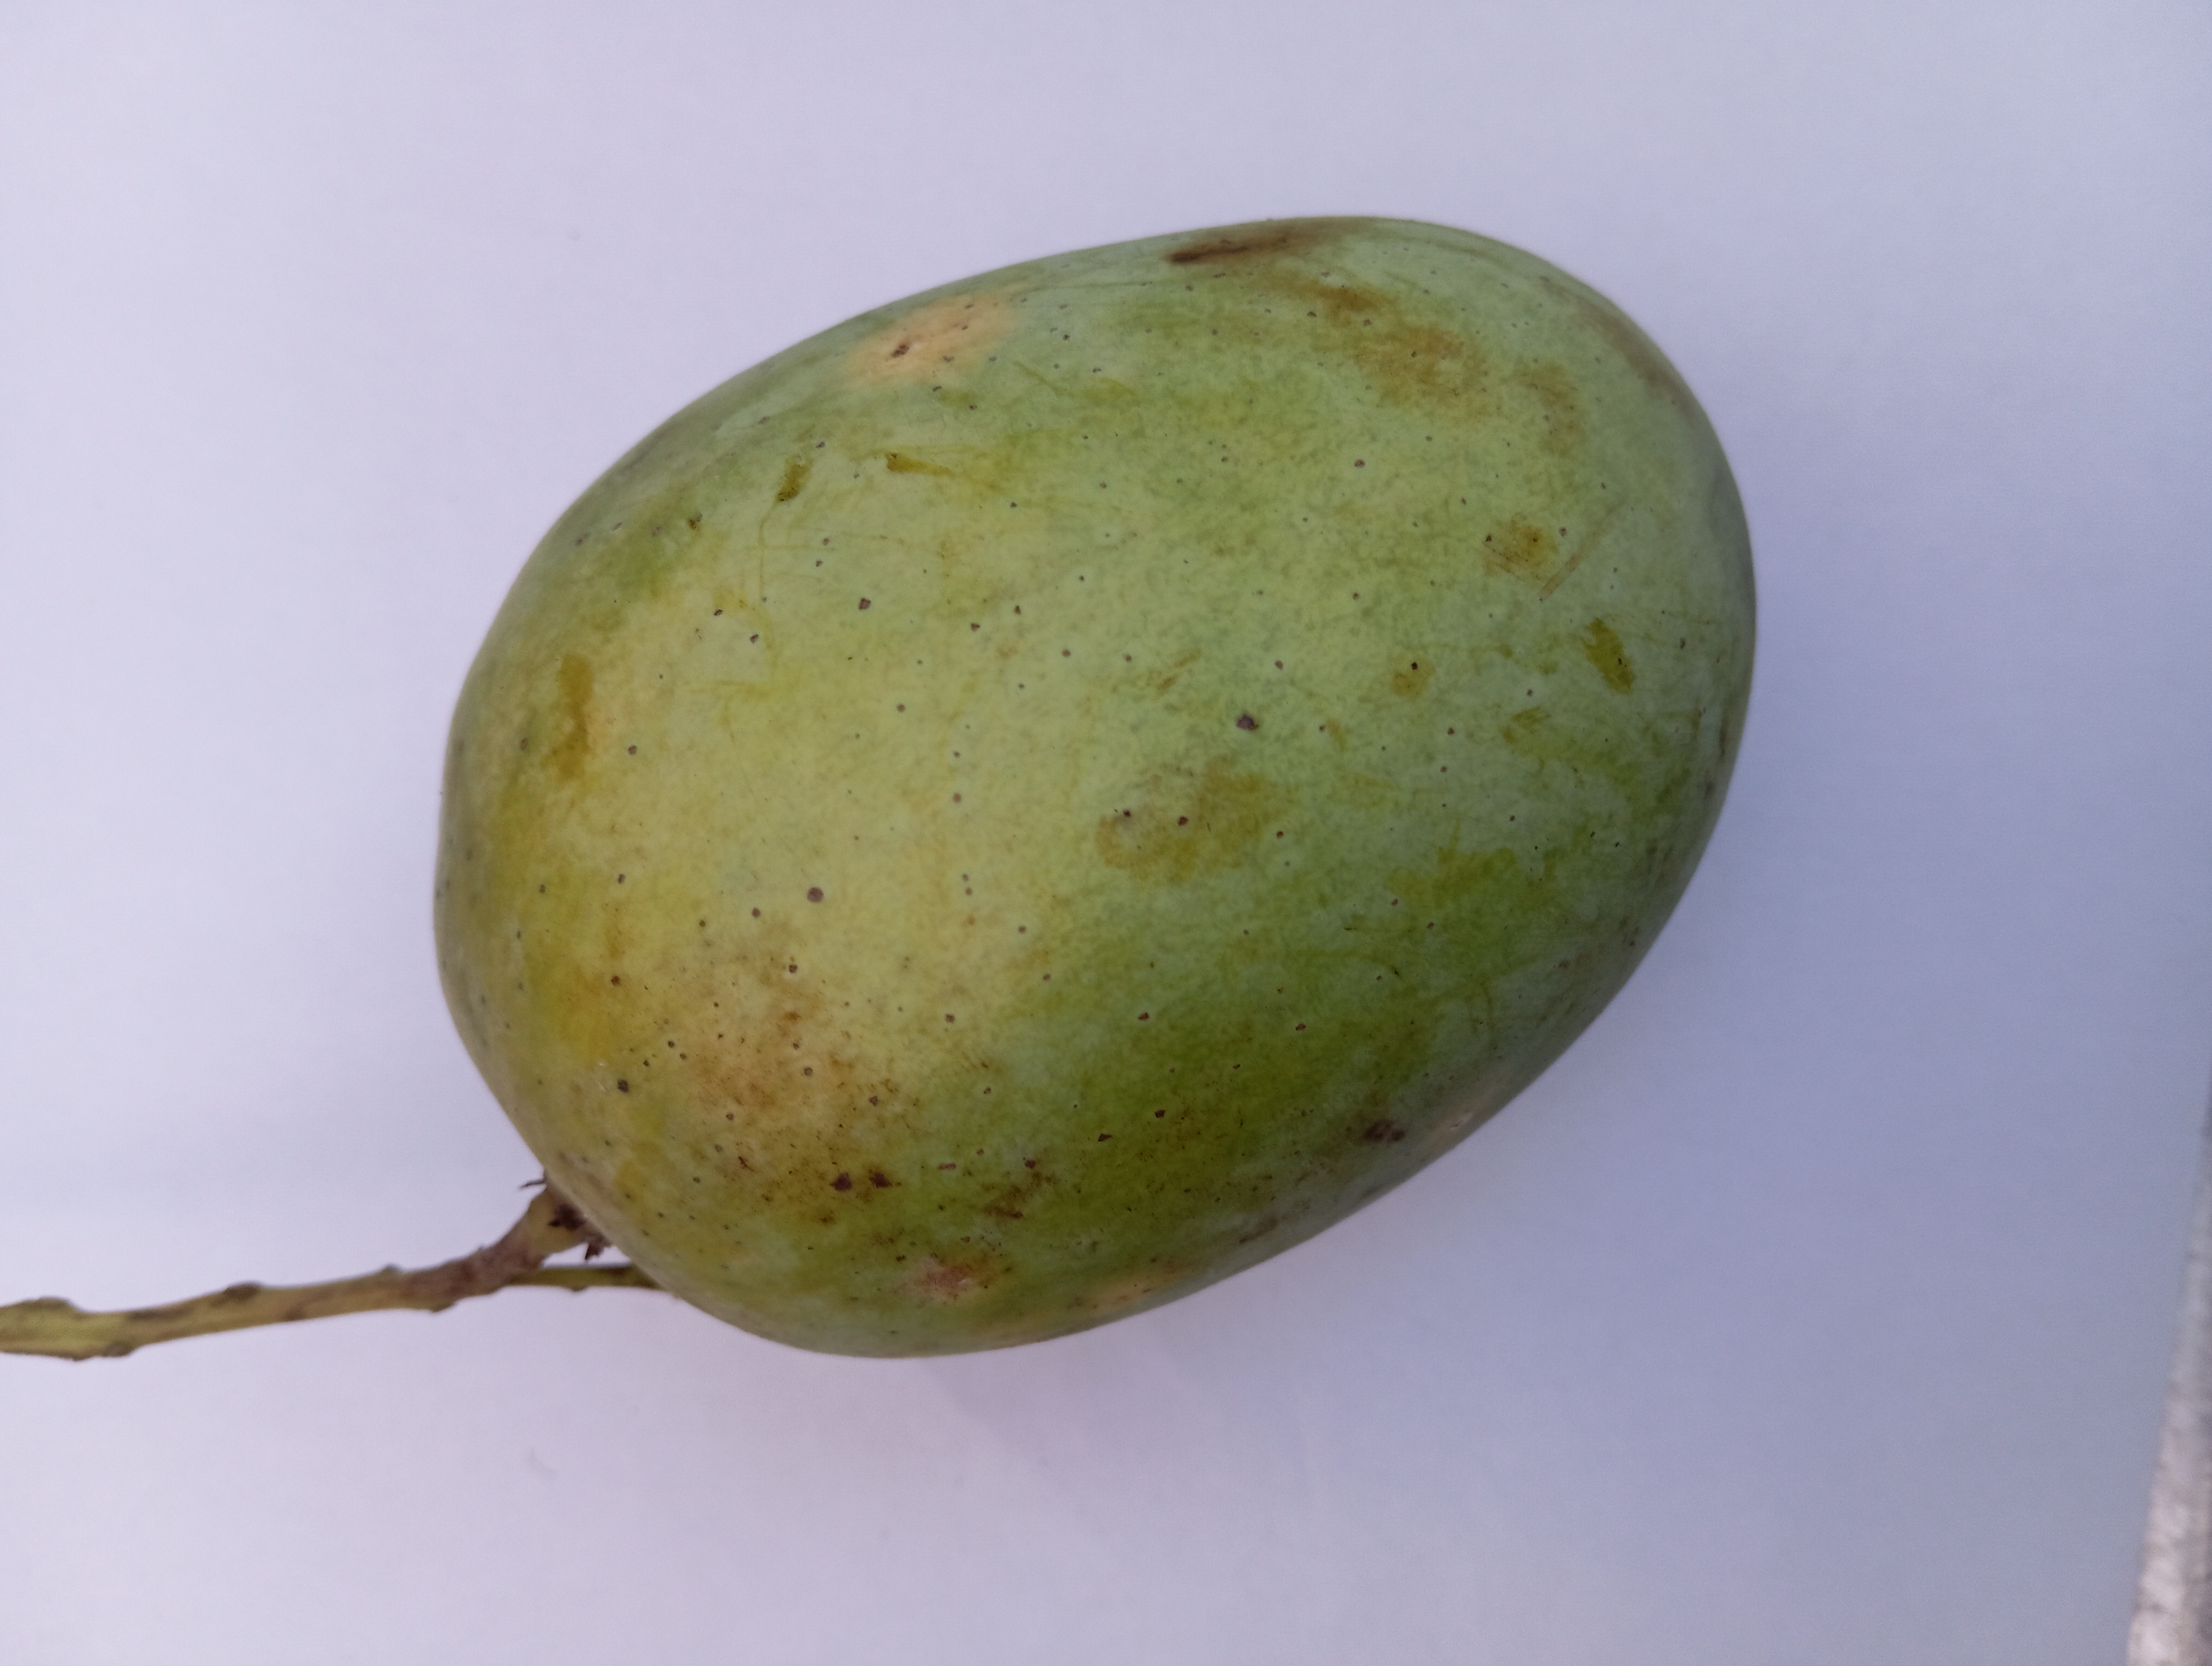
Mango variety: Langra